Arthur Melbourne-Cooper

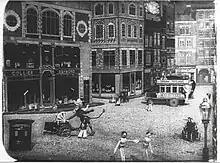
"A Dream of Toyland"

By 1908 Cooper had established the Alpha Production Works in St Albans. His productions during this time include his earliest uncontested animation "Dreams of Toyland" (1908), which includes storylines, themes, characters and techniques he would return to in later films. Earlier, contested, animated productions include "Dolly’s Toys" (1901), which has also been credited to Walter R. Booth and George Albert Smith, and the "Animated Matches" trilogy which has been variously dated to 1914 and 1899 by different researchers.